Pfizer–BioNTech COVID-19 vaccine

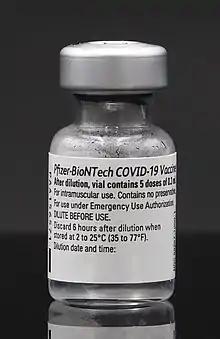
A vial of the Pfizer–BioNTech COVID19 vaccine for the U.S. market

The Pfizer–BioNTech COVID-19 vaccine, sold under the brand name Comirnaty, is an mRNA-based COVID-19 vaccine developed by the German biotechnology company BioNTech. For its development, BioNTech collaborated with the American company Pfizer to carry out clinical trials, logistics, and manufacturing. It is authorized for use in humans to provide protection against COVID-19, caused by infection with the SARS-CoV-2 virus. The vaccine is given by intramuscular injection. It is composed of nucleoside-modified mRNA (modRNA) that encodes a mutated form of the full-length spike protein of SARS-CoV-2, which is encapsulated in lipid nanoparticles. Initial guidance recommended a two-dose regimen, given 21 days apart; this interval was subsequently extended to up to 42 days in the United States, and up to four months in Canada.